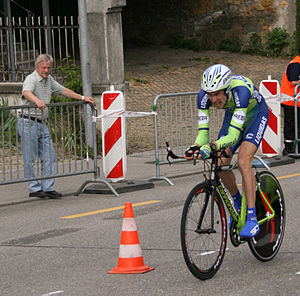
Charles Wegelius
Charles Wegelius er en engelsk cykelrytter, der i øjeblikket kører for det italienske hold Liquigas.